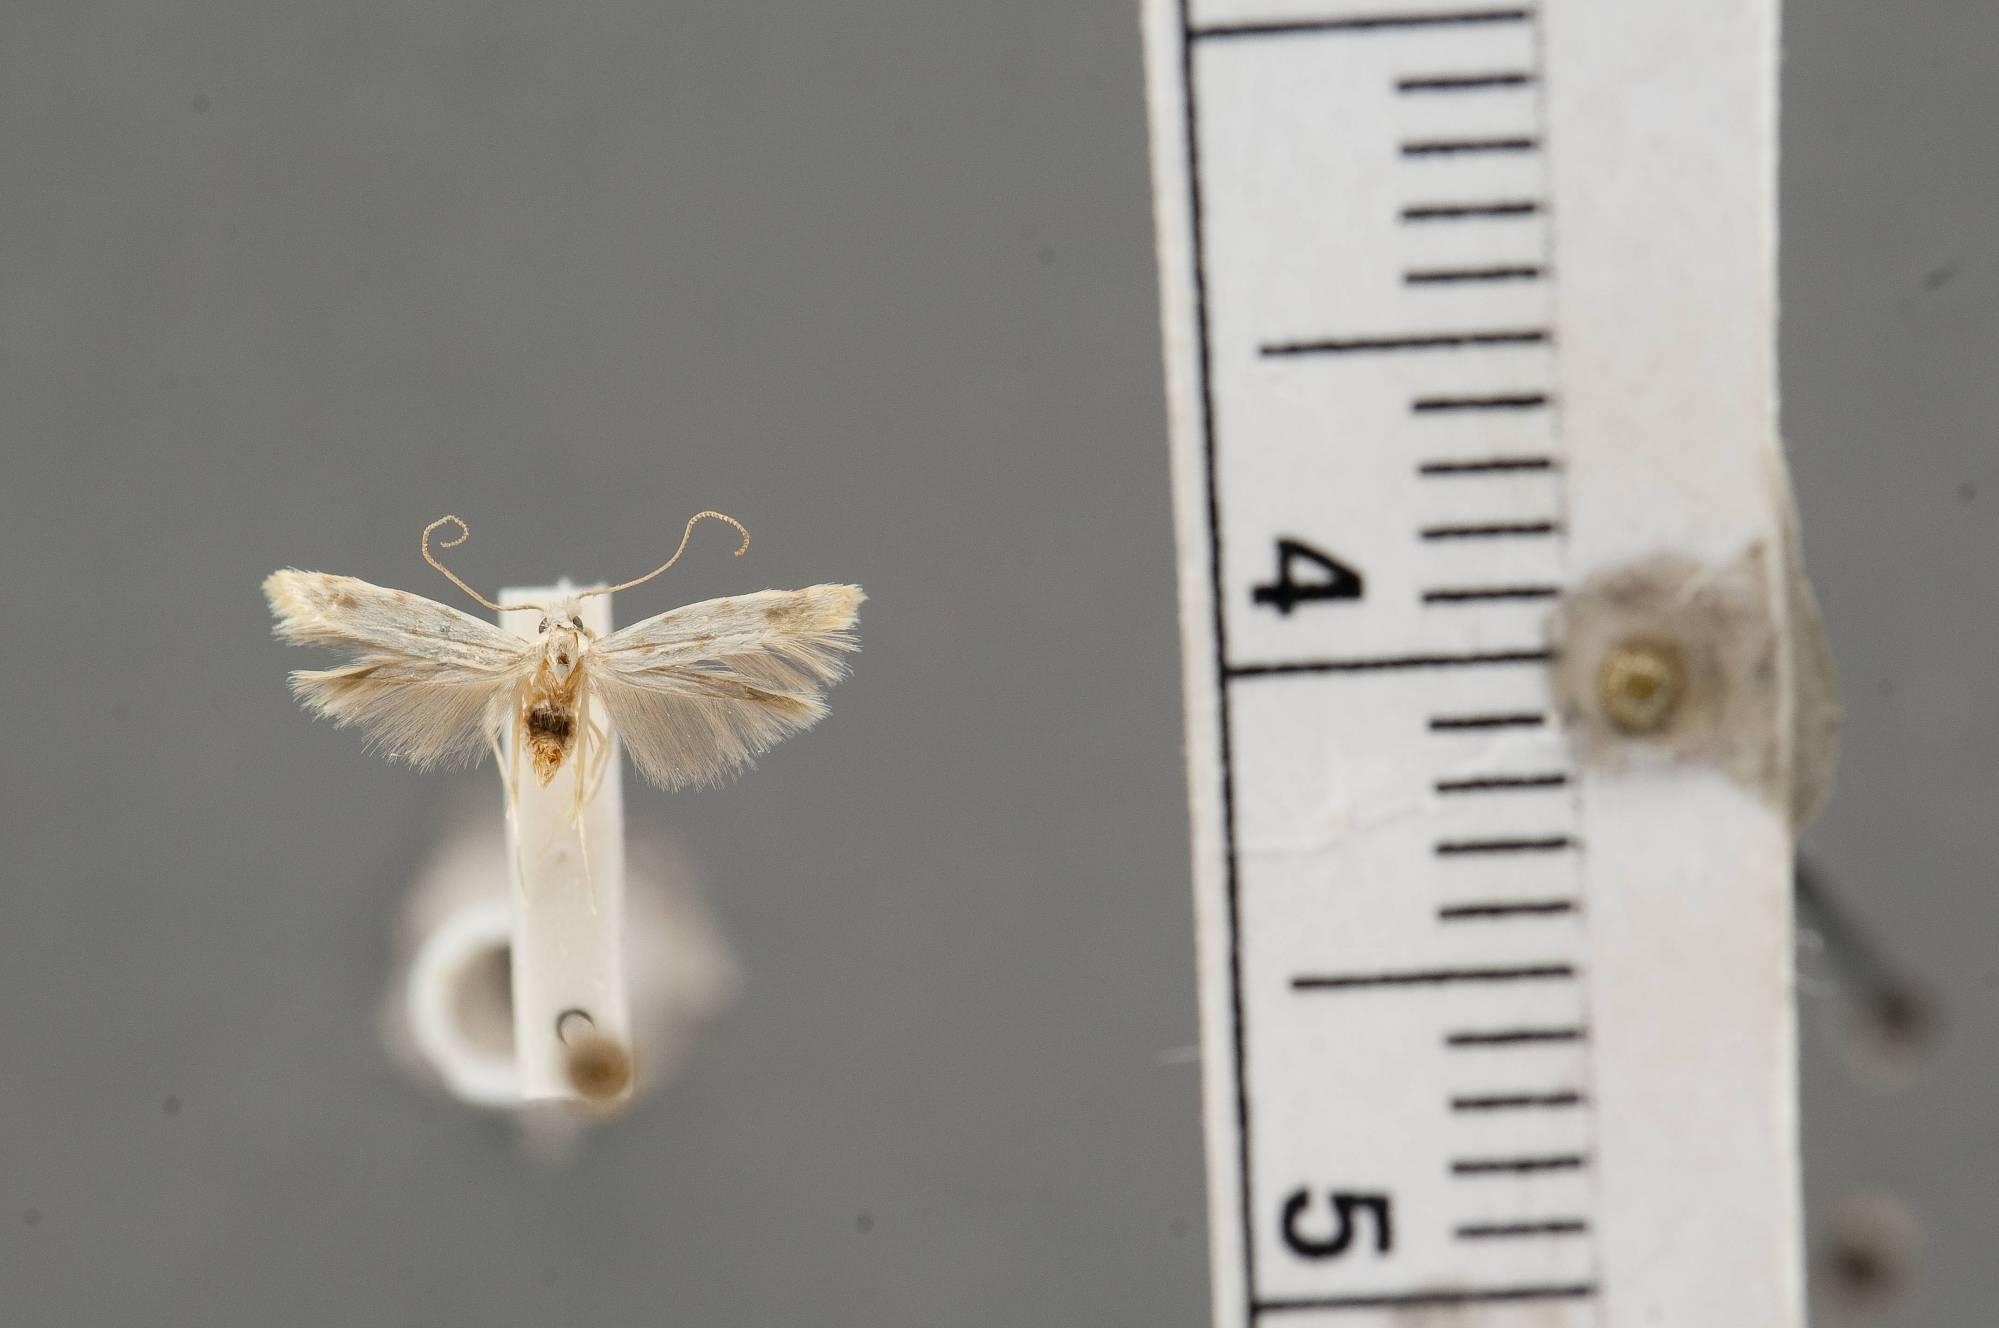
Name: Asymphorodes sericeus
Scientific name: Asymphorodes sericeus Clarke, 1986
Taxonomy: Animalia, Arthropoda, Insecta, Lepidoptera, Glossata, Cosmopterigidae, Cosmopteriginae
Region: J. F. Clarke
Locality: Nuku Hiva, Tunoa Ridge, Marquesas Islands, French Polynesia, France
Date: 23 Jan 1968